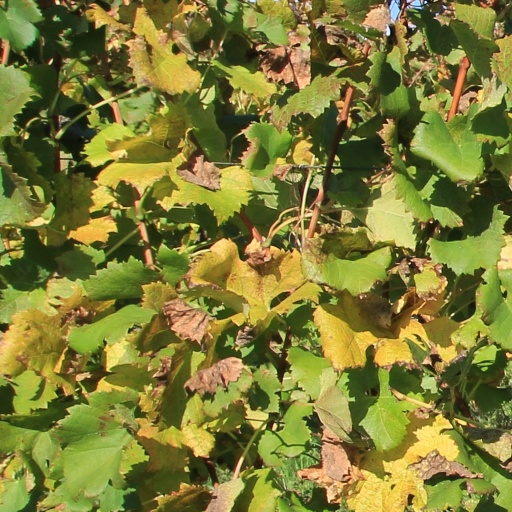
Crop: grape